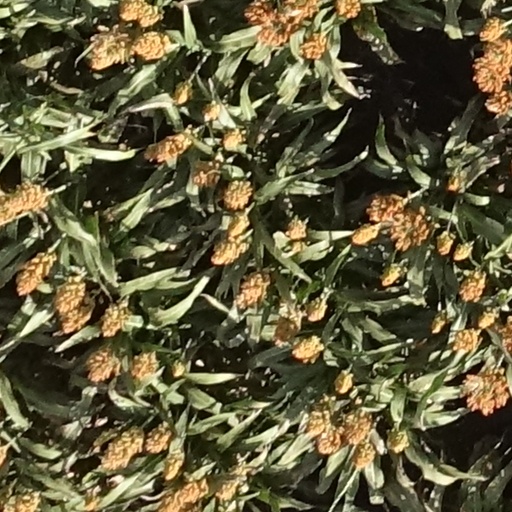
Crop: sorghum